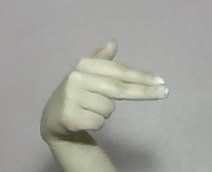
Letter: ghain